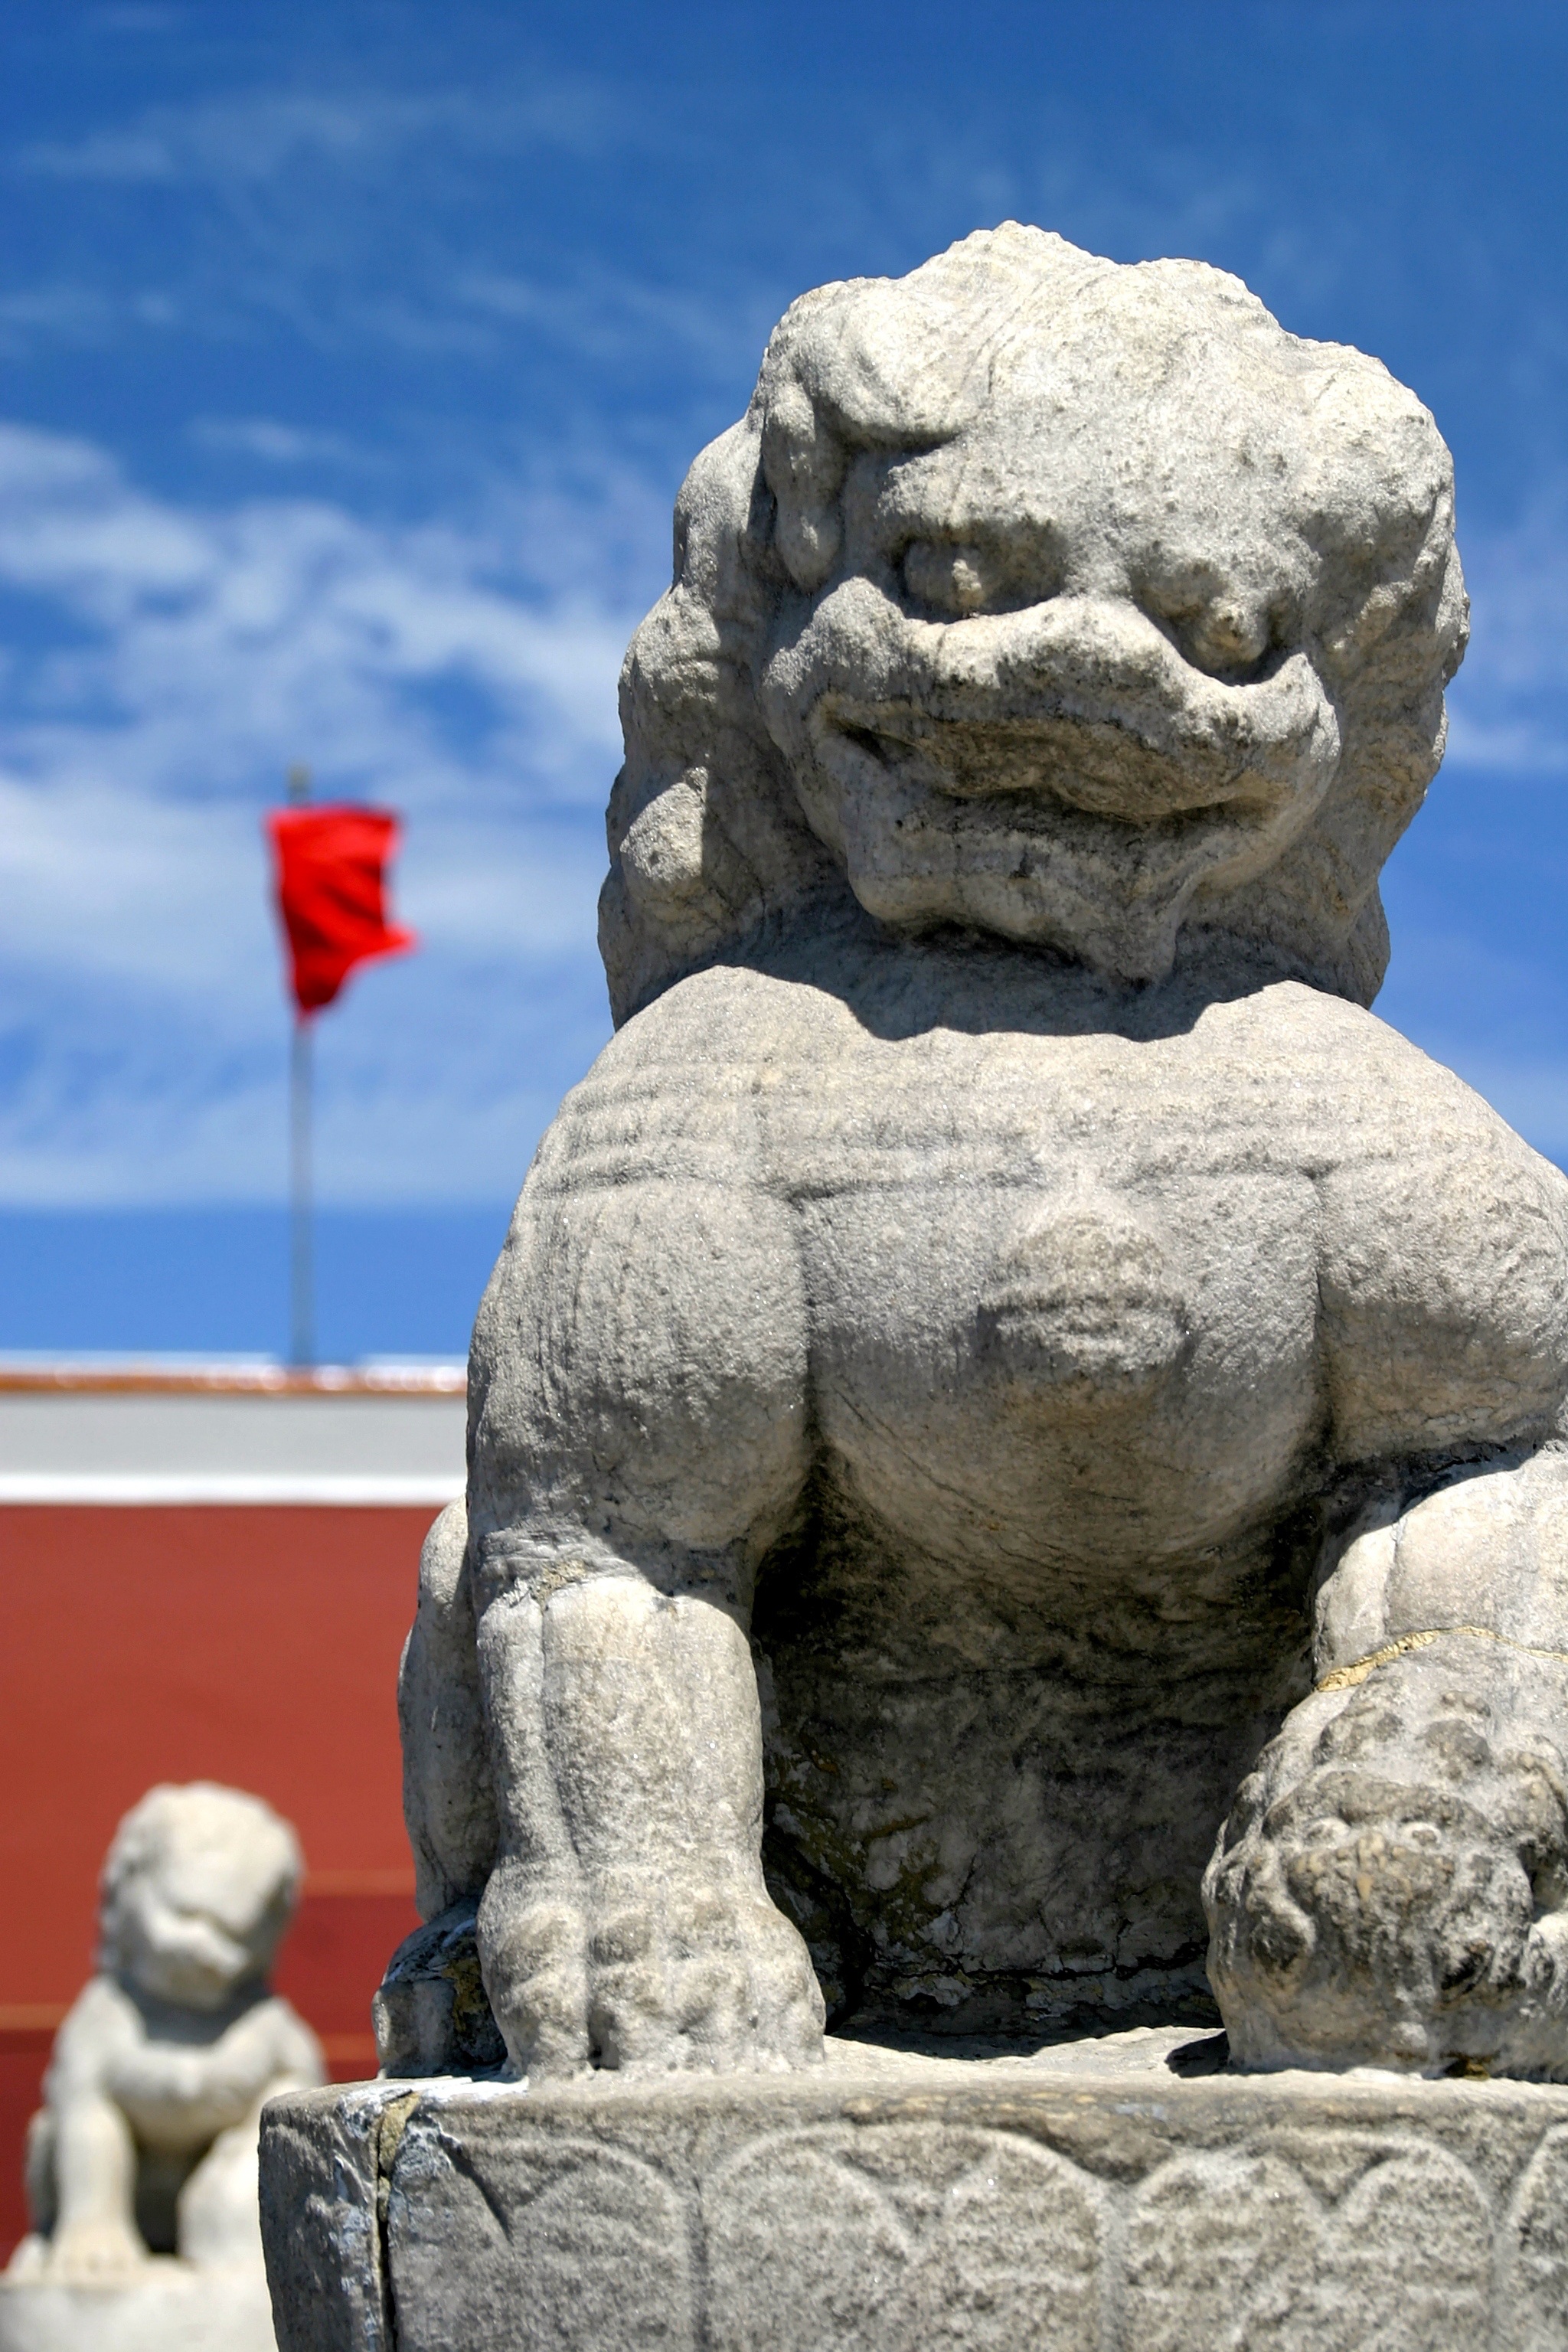
sand, rock, architecture, monument, statue, peace, asia, ancient, goal, sculpture, art, temple, pavilion, carving, des, china, heavenly, pagoda, traditionally, stone carving, ancient history, peace stamp